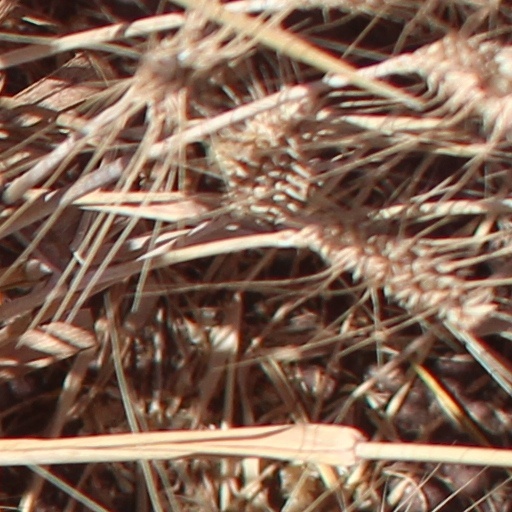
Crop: wheat